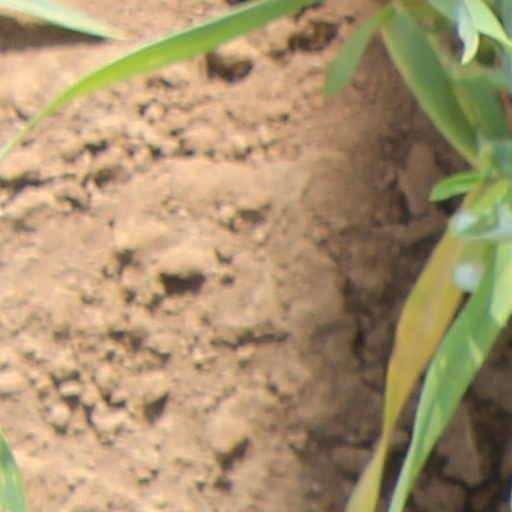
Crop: wheat